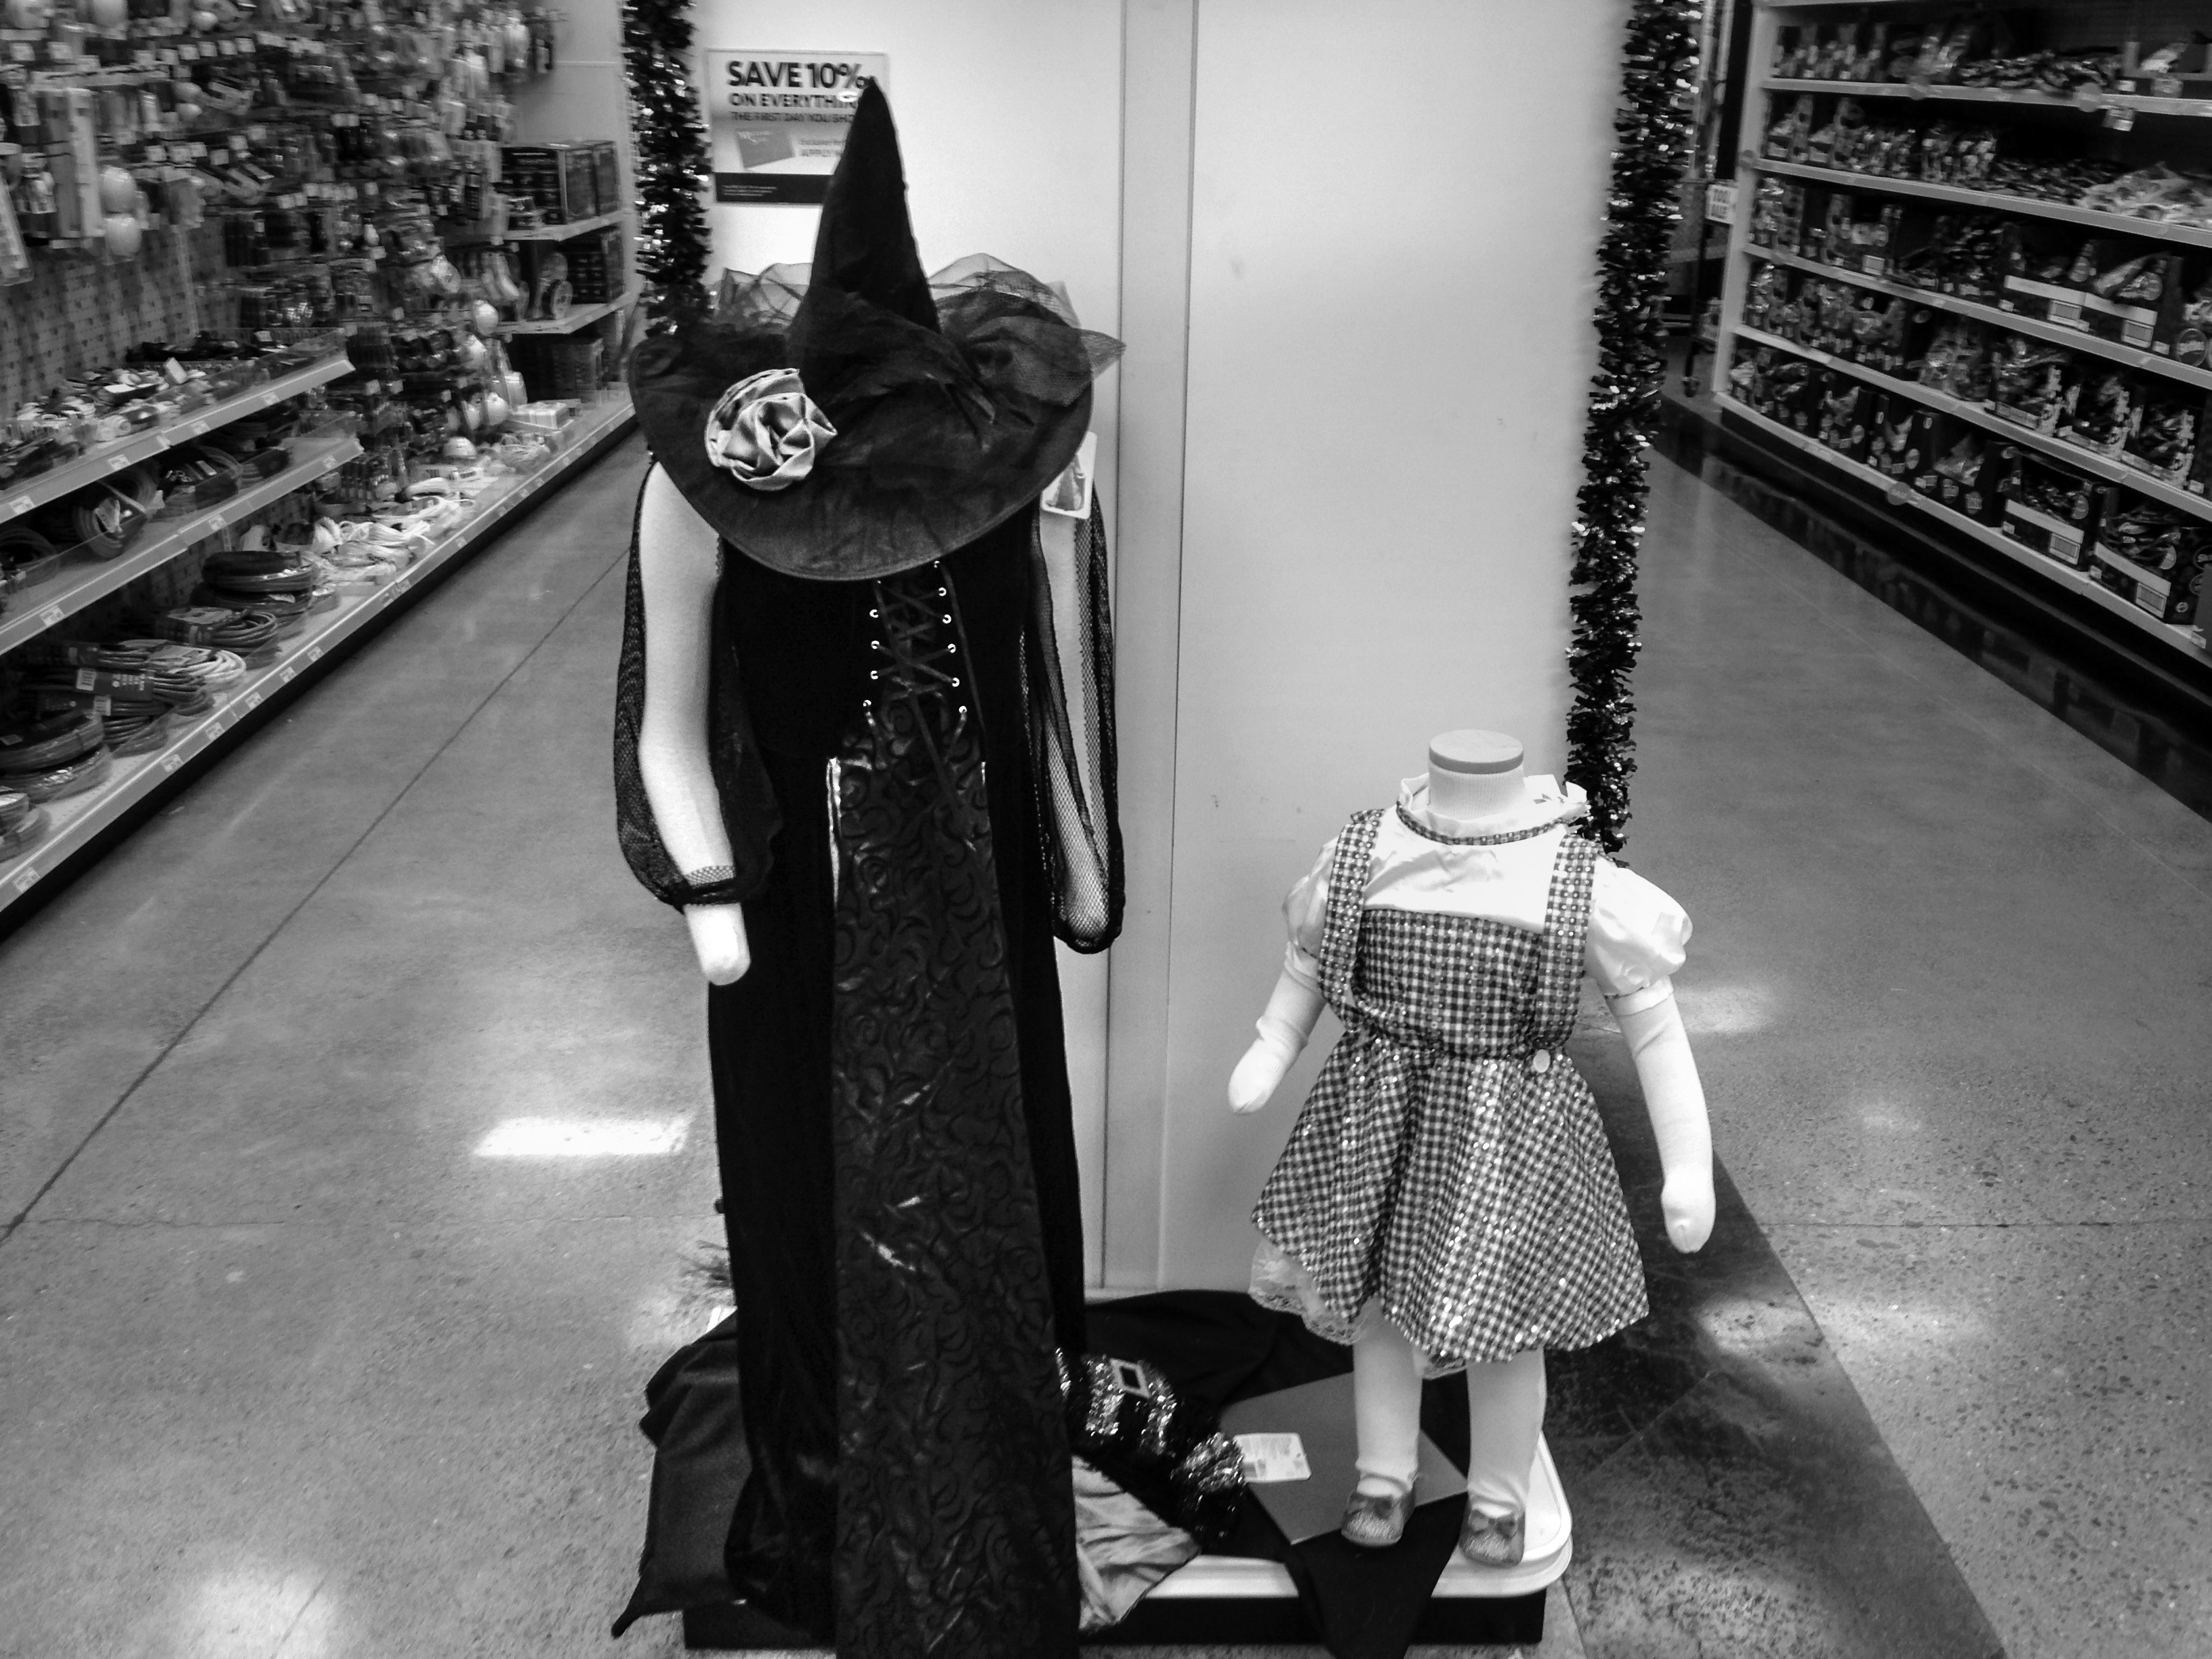
black and white, road, white, street, photography, sitting, fashion, clothing, black, monochrome, lady, dress, infrastructure, photograph, snapshot, monochrome photography, film noir, human positions